SCOR SE

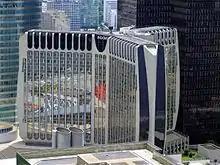
Building in Paris La Défense that was SCOR's head office from 1983 to 2012

SCOR SE was founded in 1970 in Paris, France. SCOR today is the world's fourth largest reinsurer and has a presence in 160 countries worldwide with more than 3,000 employees.